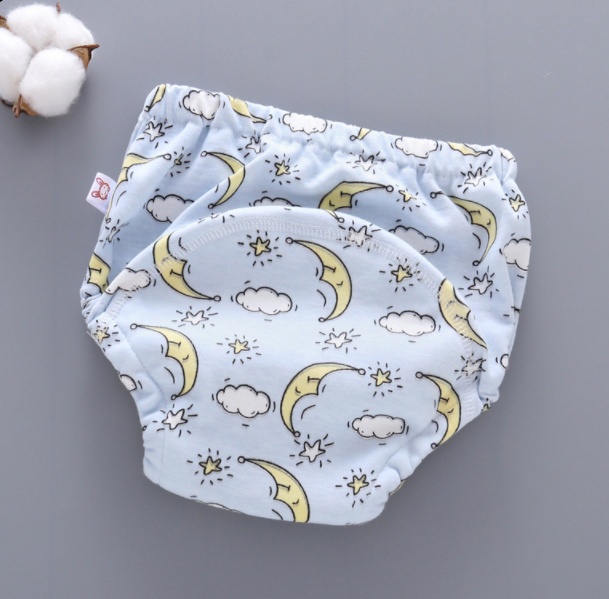
Baby Training Pants Washable 6-layer Gauze Diaper Cover
Product information: Applicable age: 6-12 months, 1-3 years old, 0-6 months old, 3-6 years old Material: pure cotton Size: Packing list: Training pants * 1 pieces Product Image:
Category: Baby & Toddler > Diapering > Diapers > Cloth Diapers